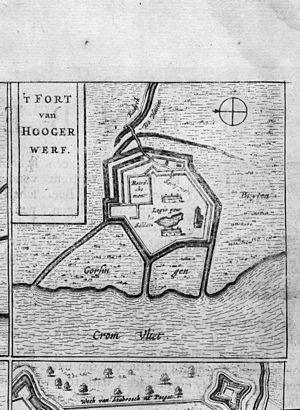
Le Fort Saint-Martin était un fort construit par les Espagnols en 1627 sur la péninsule pré-salé d'alors, d'Hoogerwerf près du village de Zandvliet actuellement en Belgique, situé dans la commune actuelle de Berendrecht-Zandvliet-Lillo d'aujourd'hui.